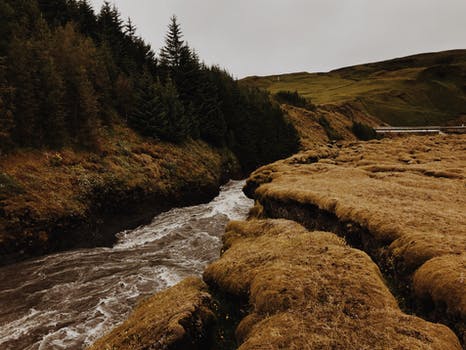
Label: No Watermark